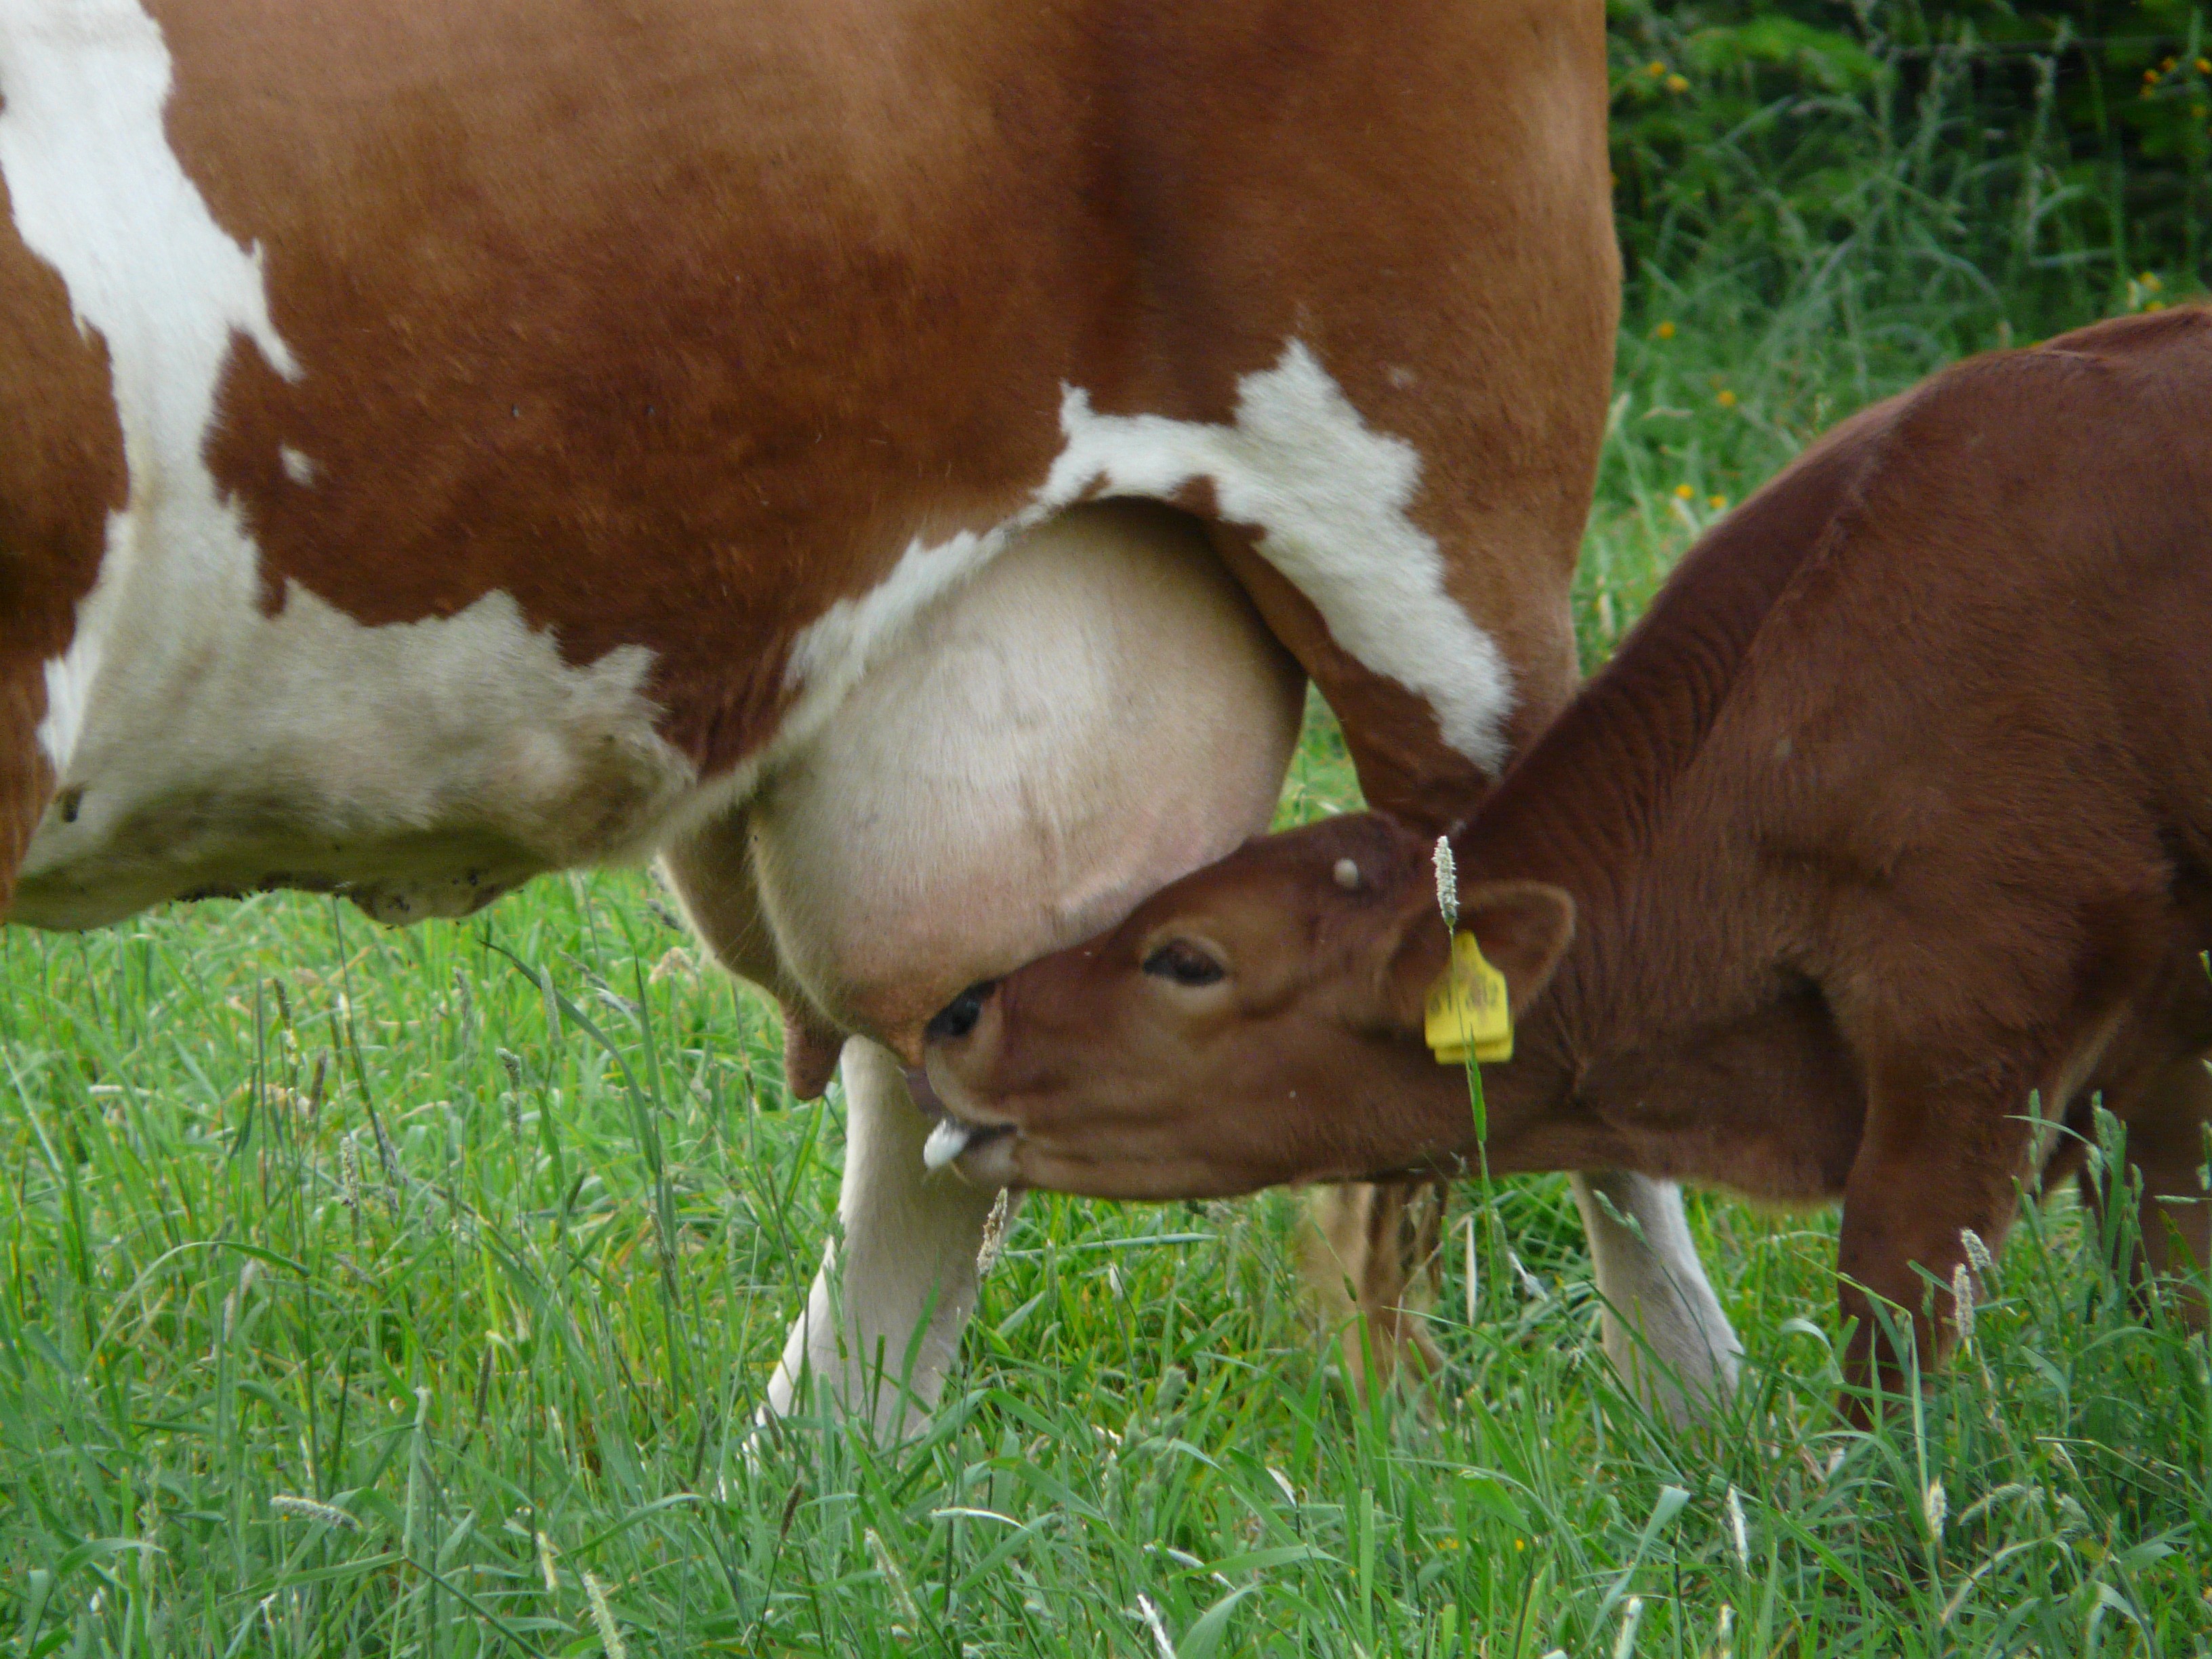
grass, field, farm, meadow, flower, wildlife, cow, cattle, pasture, grazing, livestock, mammal, drink, agriculture, milk, healthy, beef, delicious, fauna, calf, bull, vertebrate, udder, gut, young animal, rural area, domestic cattle, suckle, dairy cow, bos primigenius taurus, cattle like mammal, cow goat family, texas longhorn